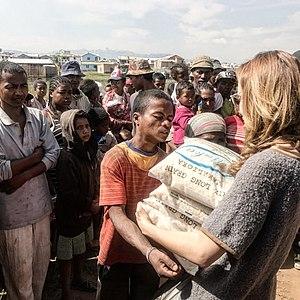
Nezha Alaoui à Madagascar
Nezha Alaoui est une entrepreneure, innovatrice sociale, philanthrope marocaine, fondatrice de Mayshad. Elle est également la présidente de la Fondation Mayshad qu'elle a créée en 2014, une organisation à but non lucratif qui vise l’autonomisation et l’éducation des femmes.